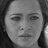
Emotion: surprise